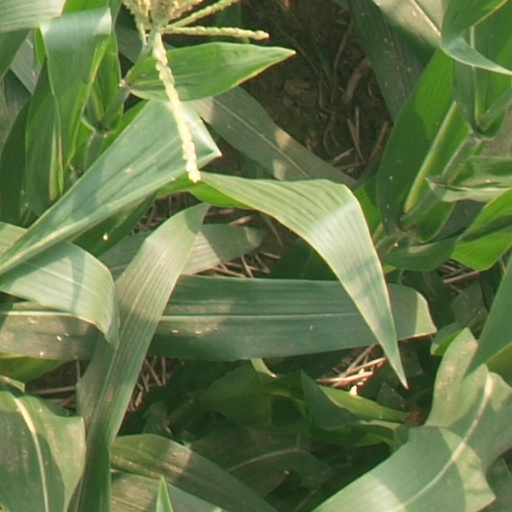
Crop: maize; corn